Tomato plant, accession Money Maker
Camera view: horizontal (90 deg, fisheye); turntable rotation: 30 degrees
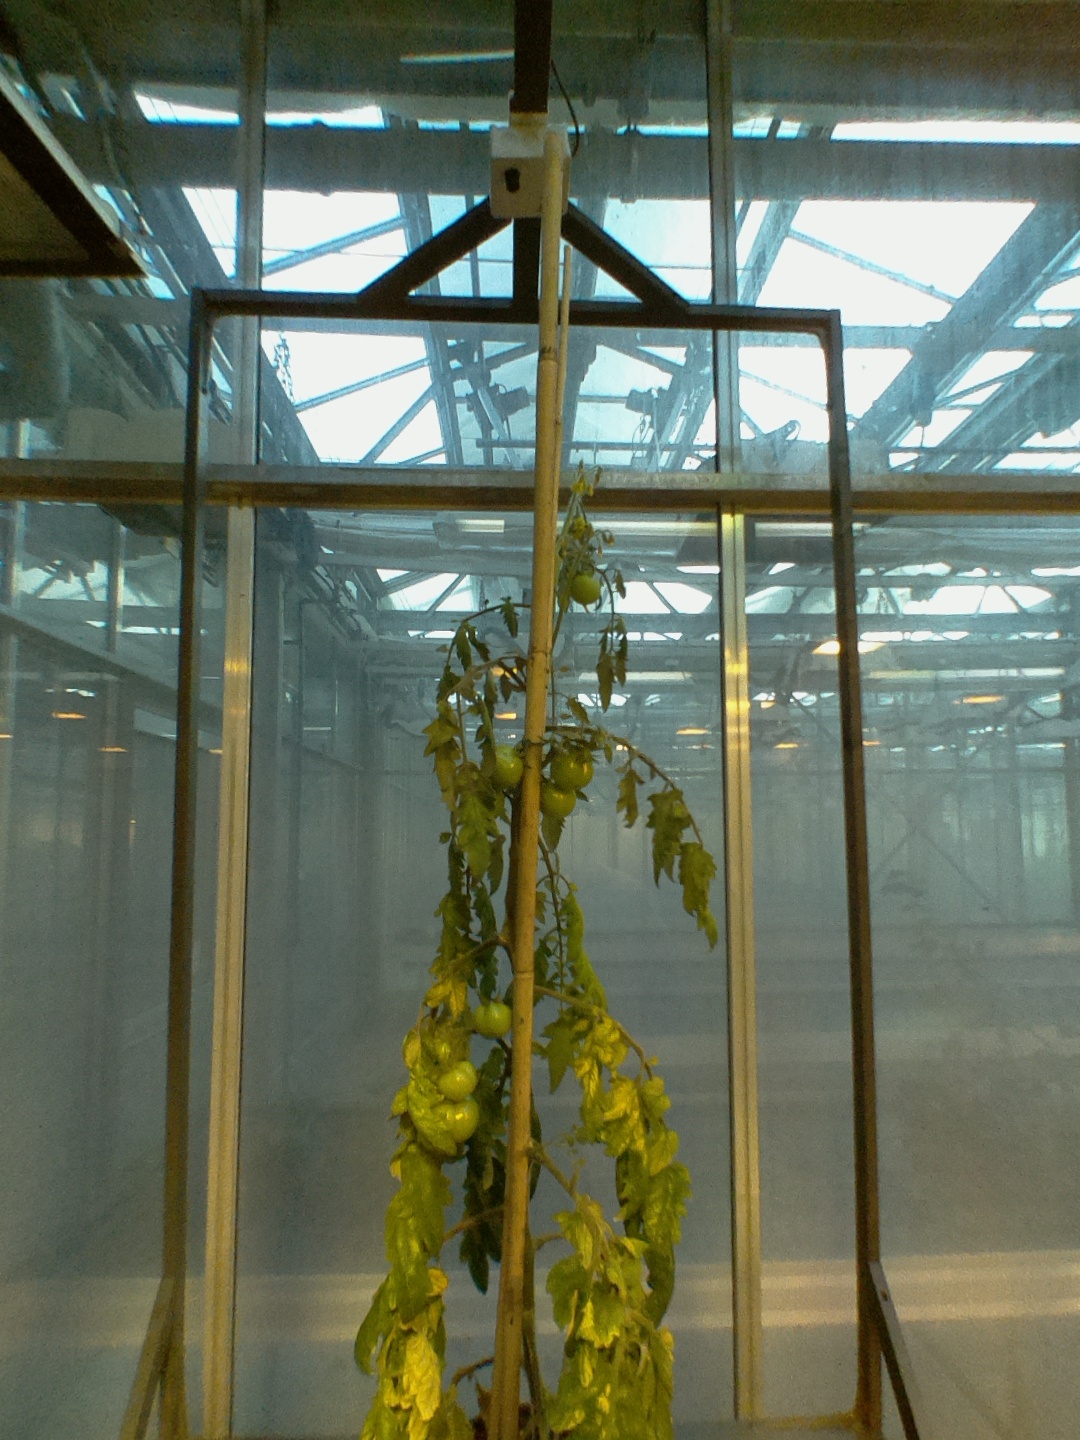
BBCH growth stage 76: 60%-70% of final fruit size